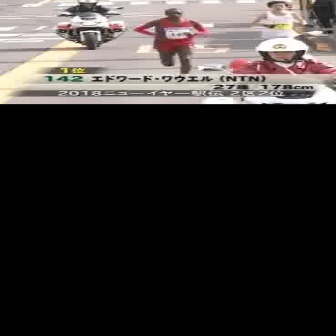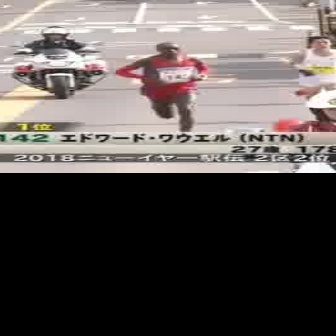
  Please identify the target specified by the bounding box [130,6,206,82] in the first image and locate it in the second image. Return the coordinates in [x_min,y_min,x_max,y_max] format.
Answer: [110,40,208,138]